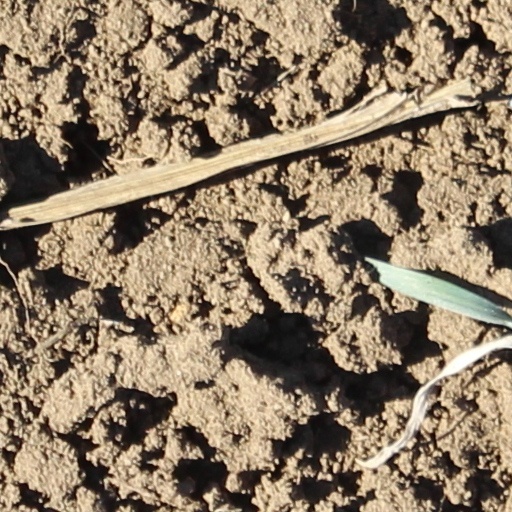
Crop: wheat